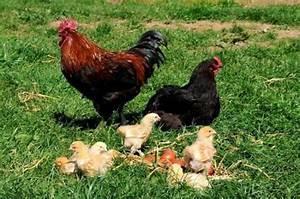
chicken